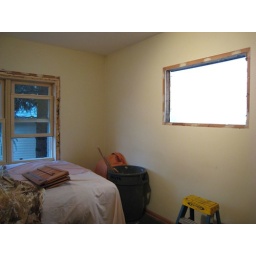
New windows in the bedroom